Woodingdean

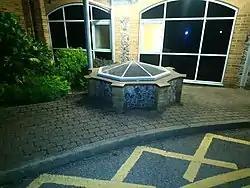

The earliest buildings in Woodingdean, apart from scattered farm buildings, were those of the former workhouse school in Warren Road, now the site of the Nuffield Hospital. The grounds contain the capped site of what is claimed to be the deepest hand-dug well in the world, the Woodingdean Water Well, which was created to provide water for the workhouse. It was excavated between 1858 and 1862, and has a depth of .